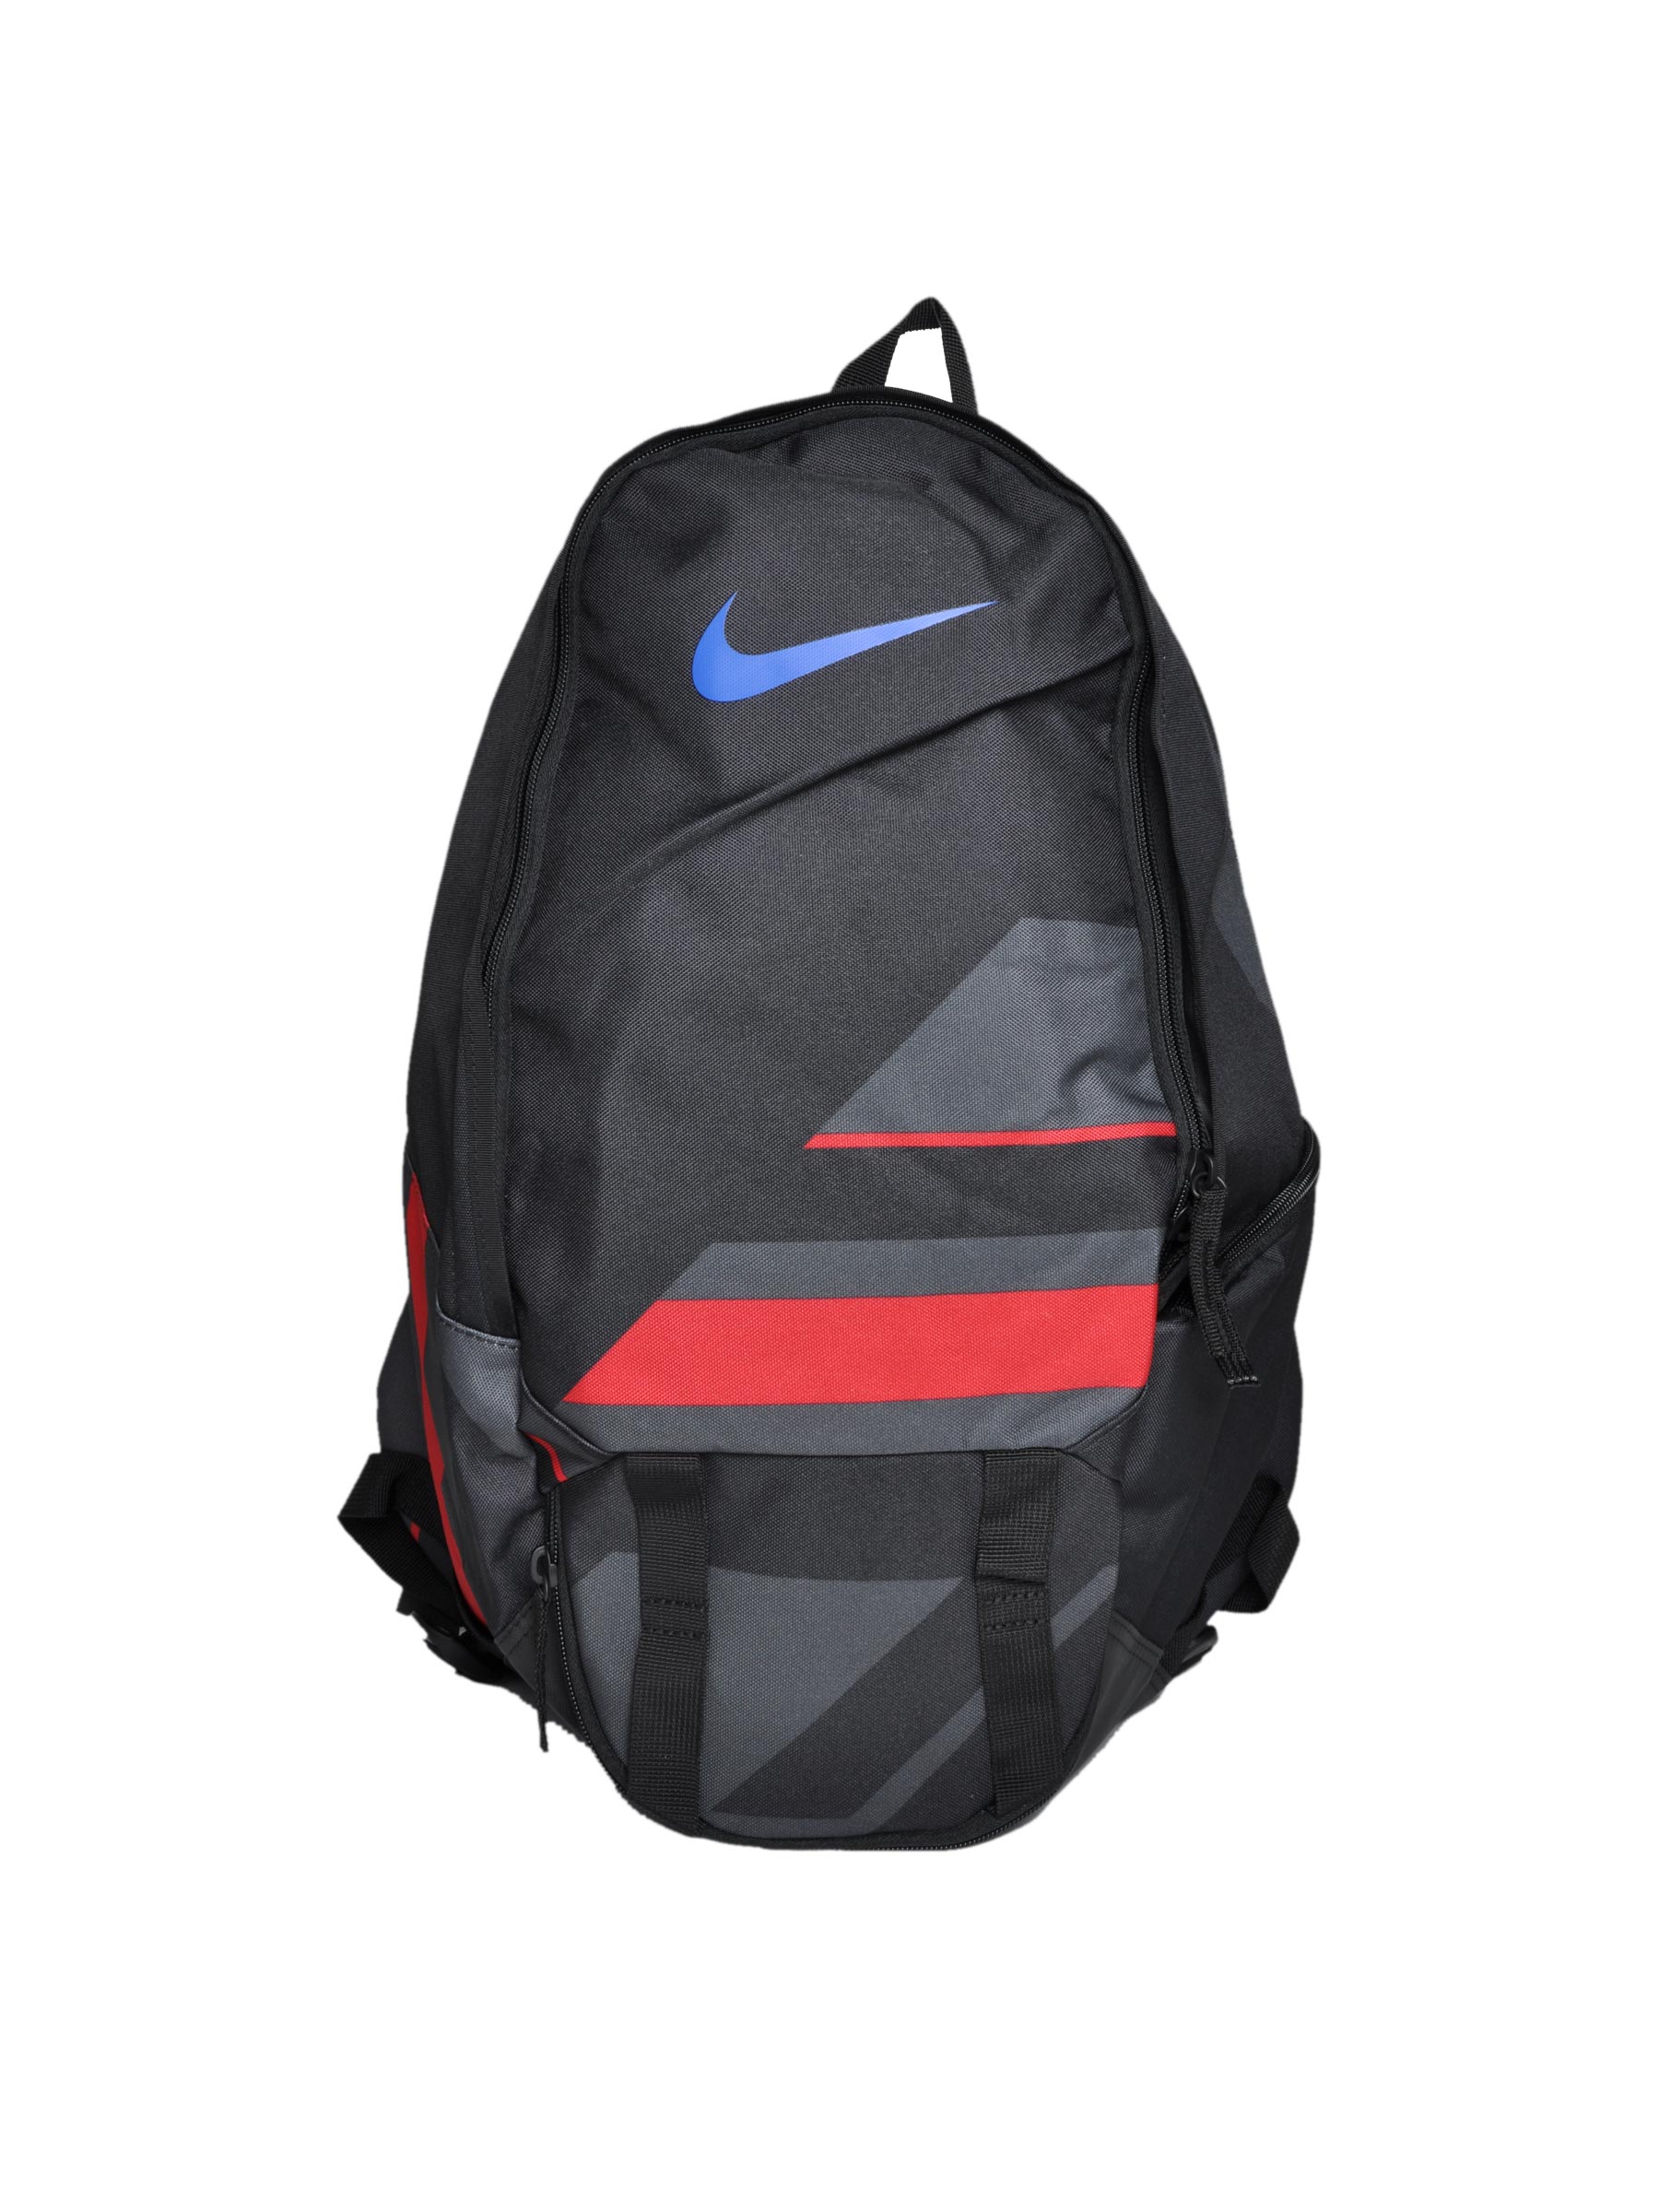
Nike Unisex Football Black Backpacks
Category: Accessories / Bags / Backpacks
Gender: Unisex
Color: Black
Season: Fall 2011
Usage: Casual